Vaux-lès-Mouron

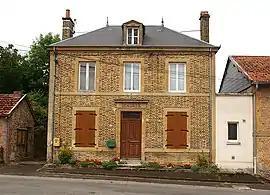
The town hall in Vaux-lès-Mouron

Vaux-lès-Mouron (literally "Vaux near Mouron") is a commune in the Ardennes department in northern France.